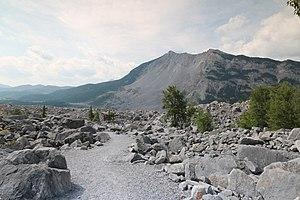
L'éboulement de Frank ou l'écroulement de Frank est un écroulement ayant eu lieu le 29 avril 1903 à Frank, dans les Territoires du Nord-Ouest au Canada. Plus de 100 millions de tonnes de calcaire tombent rapidement du mont Turtle. Selon des témoins, en moins de 100 secondes, l'éboulis atteint l'autre côté de la vallée, détruisant sur son passage la partie est de Frank, le chemin de fer du Canadien Pacifique et la mine de charbon. C'est l'un des plus importants glissements de terrain de l'histoire du Canada, et le plus meurtrier, tuant entre 70 et 90 personnes.